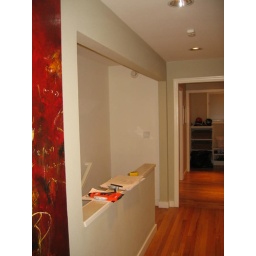
Fill in wall provide glass french door to downstairs